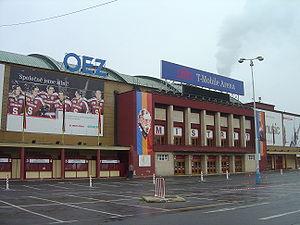
La Coupe du monde de hockey 1996 est la première édition de la Coupe du monde de hockey sur glace, qui remplace la Coupe Canada.
La Tipsport arena est une salle multi-usage construite en 1962 dans la ville de Prague en République tchèque. La salle est sponsorisée par la société Tipsport.